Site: brandenburg
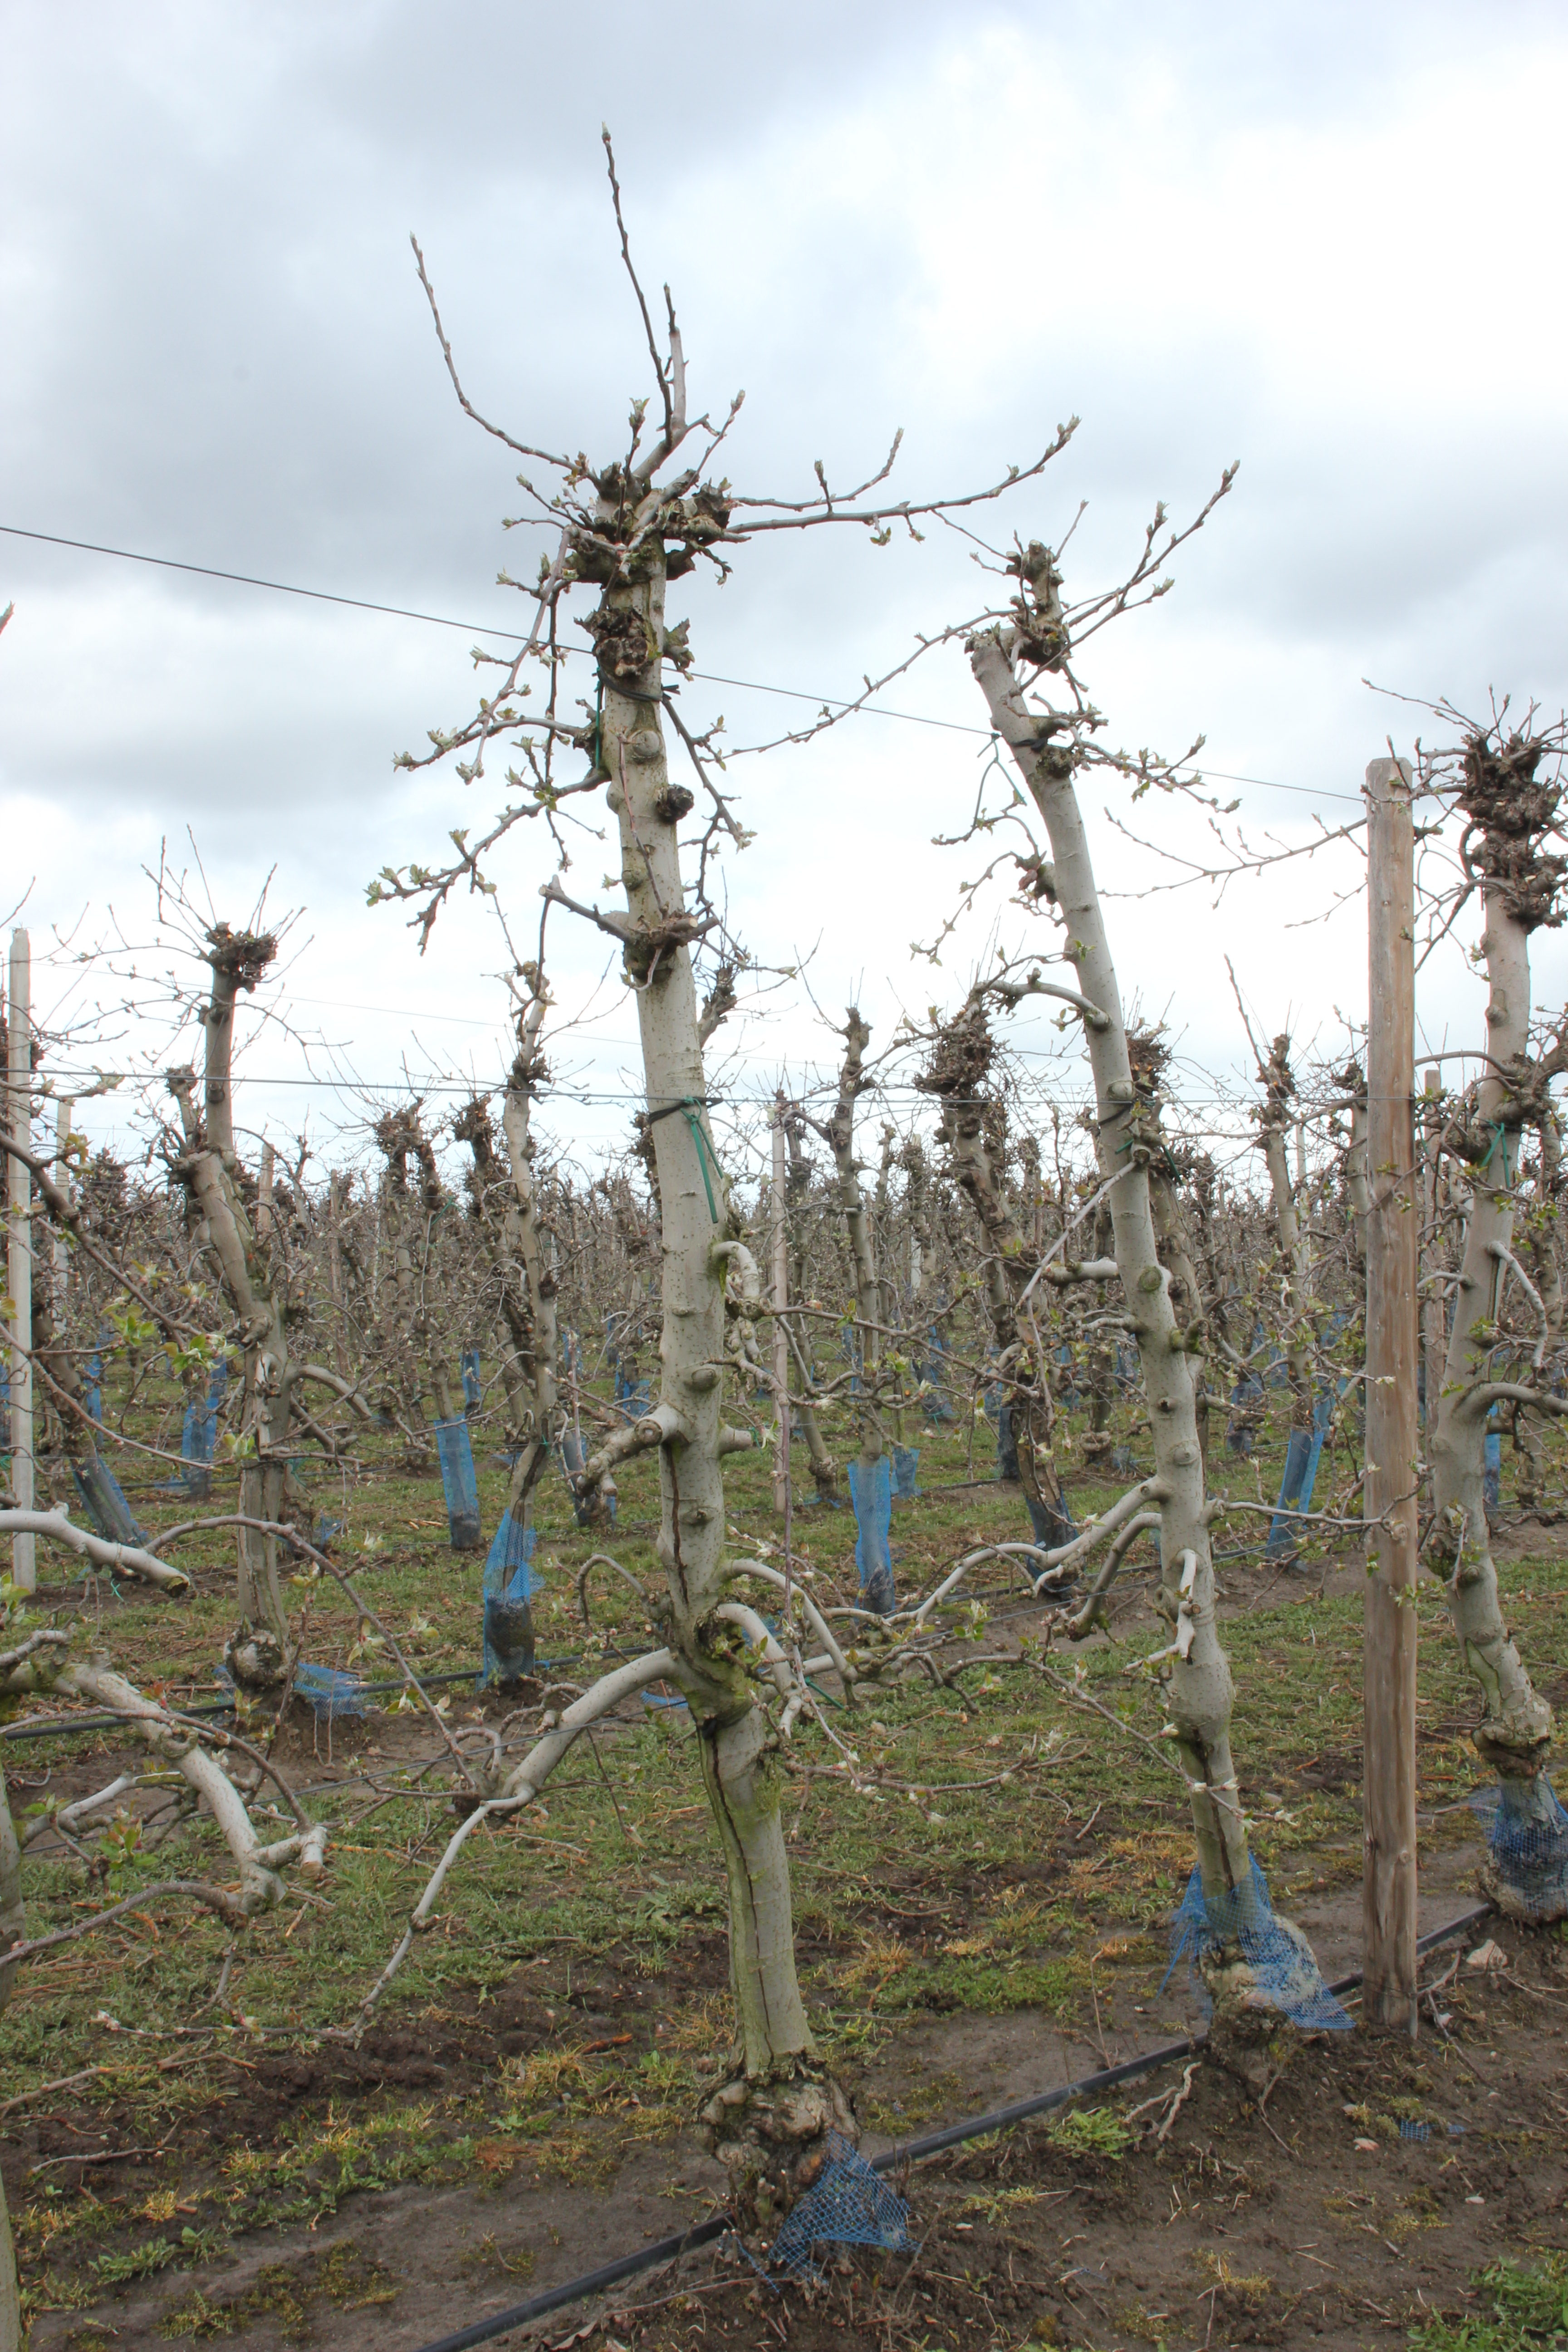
Growth stage (BBCH 55): Inflorescence emergence